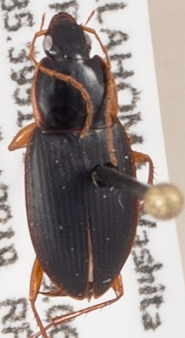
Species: Calathus opaculus
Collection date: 2019-10-30
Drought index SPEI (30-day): -0.684
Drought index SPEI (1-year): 1.13
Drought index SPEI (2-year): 0.8